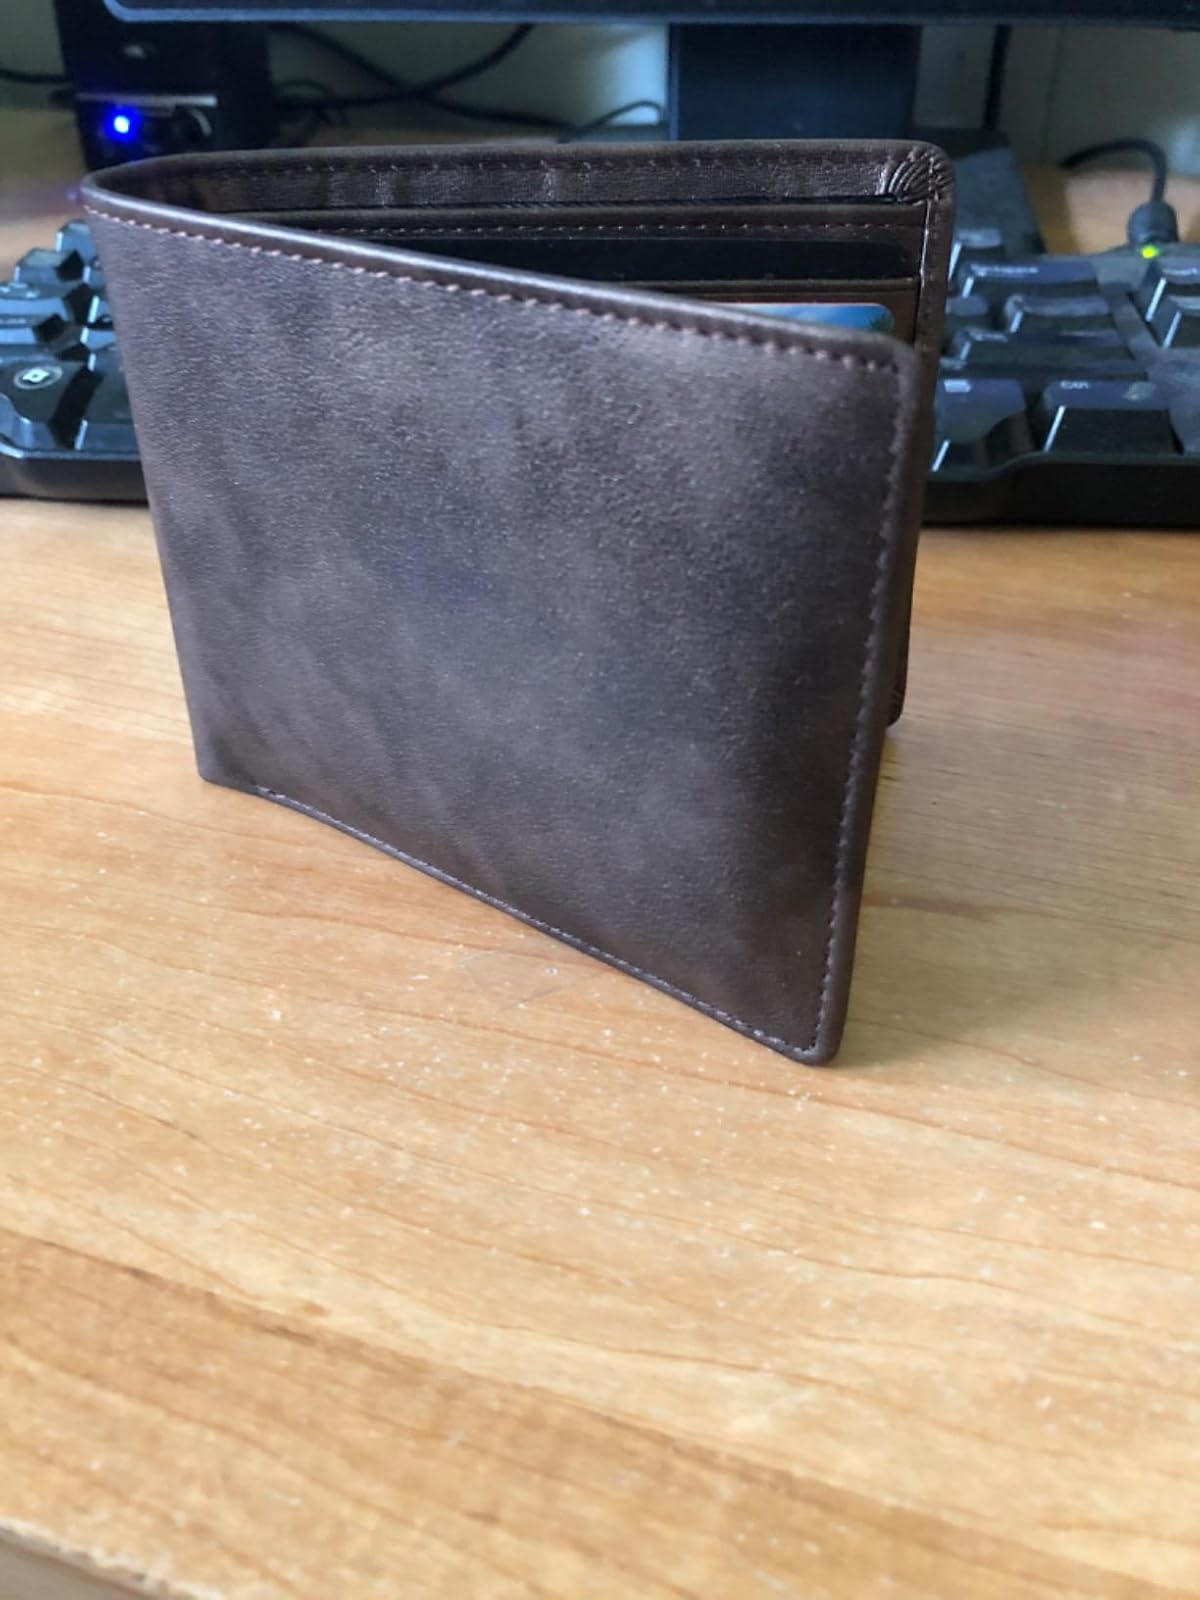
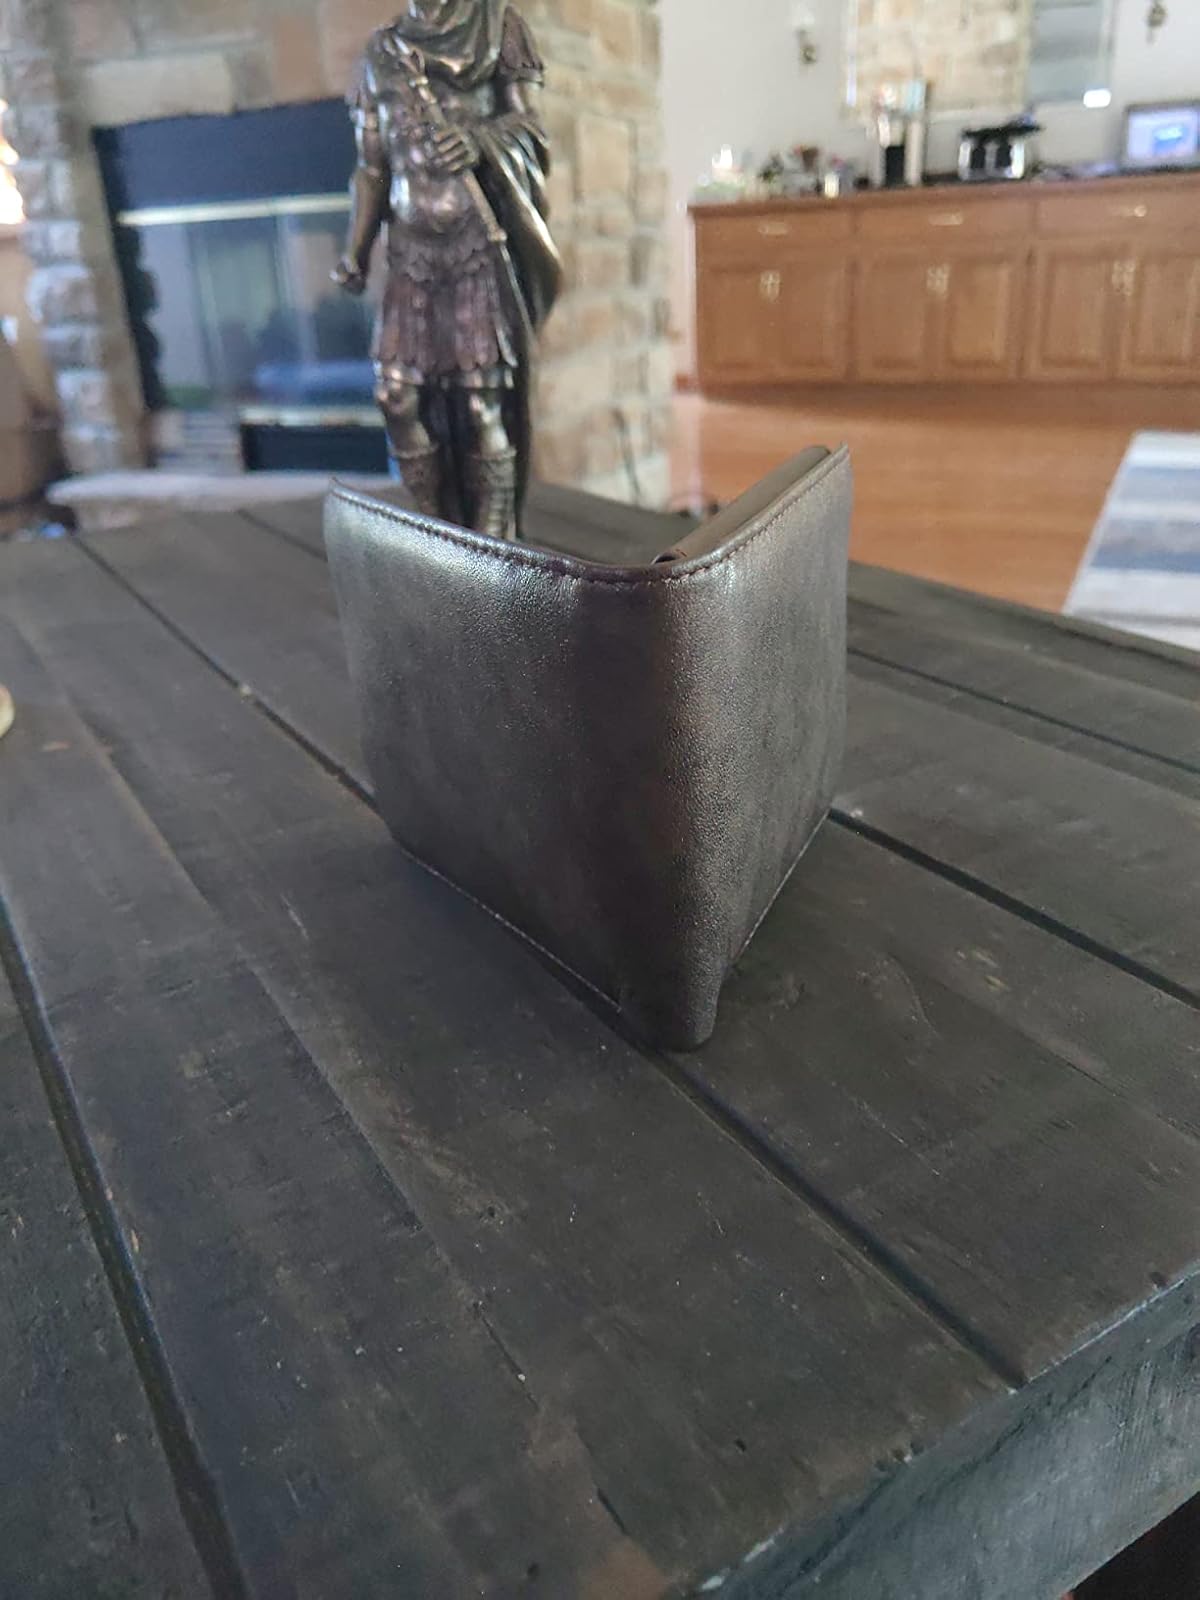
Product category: accessories_wallet
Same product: yes